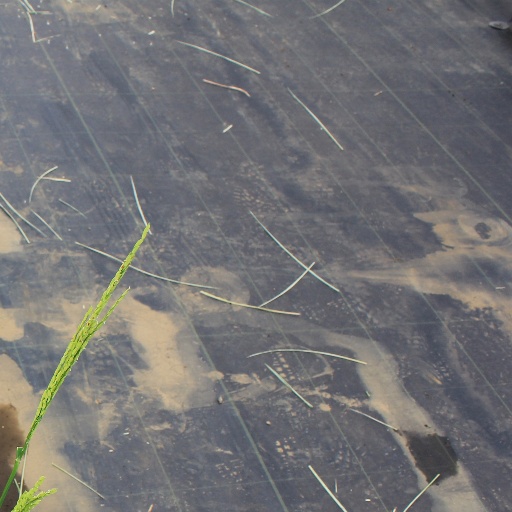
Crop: rice